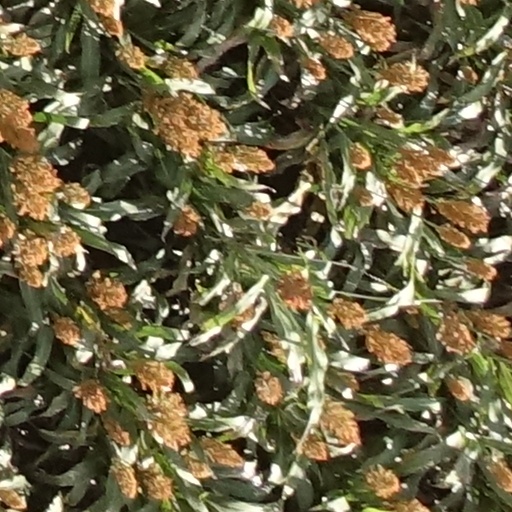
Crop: sorghum